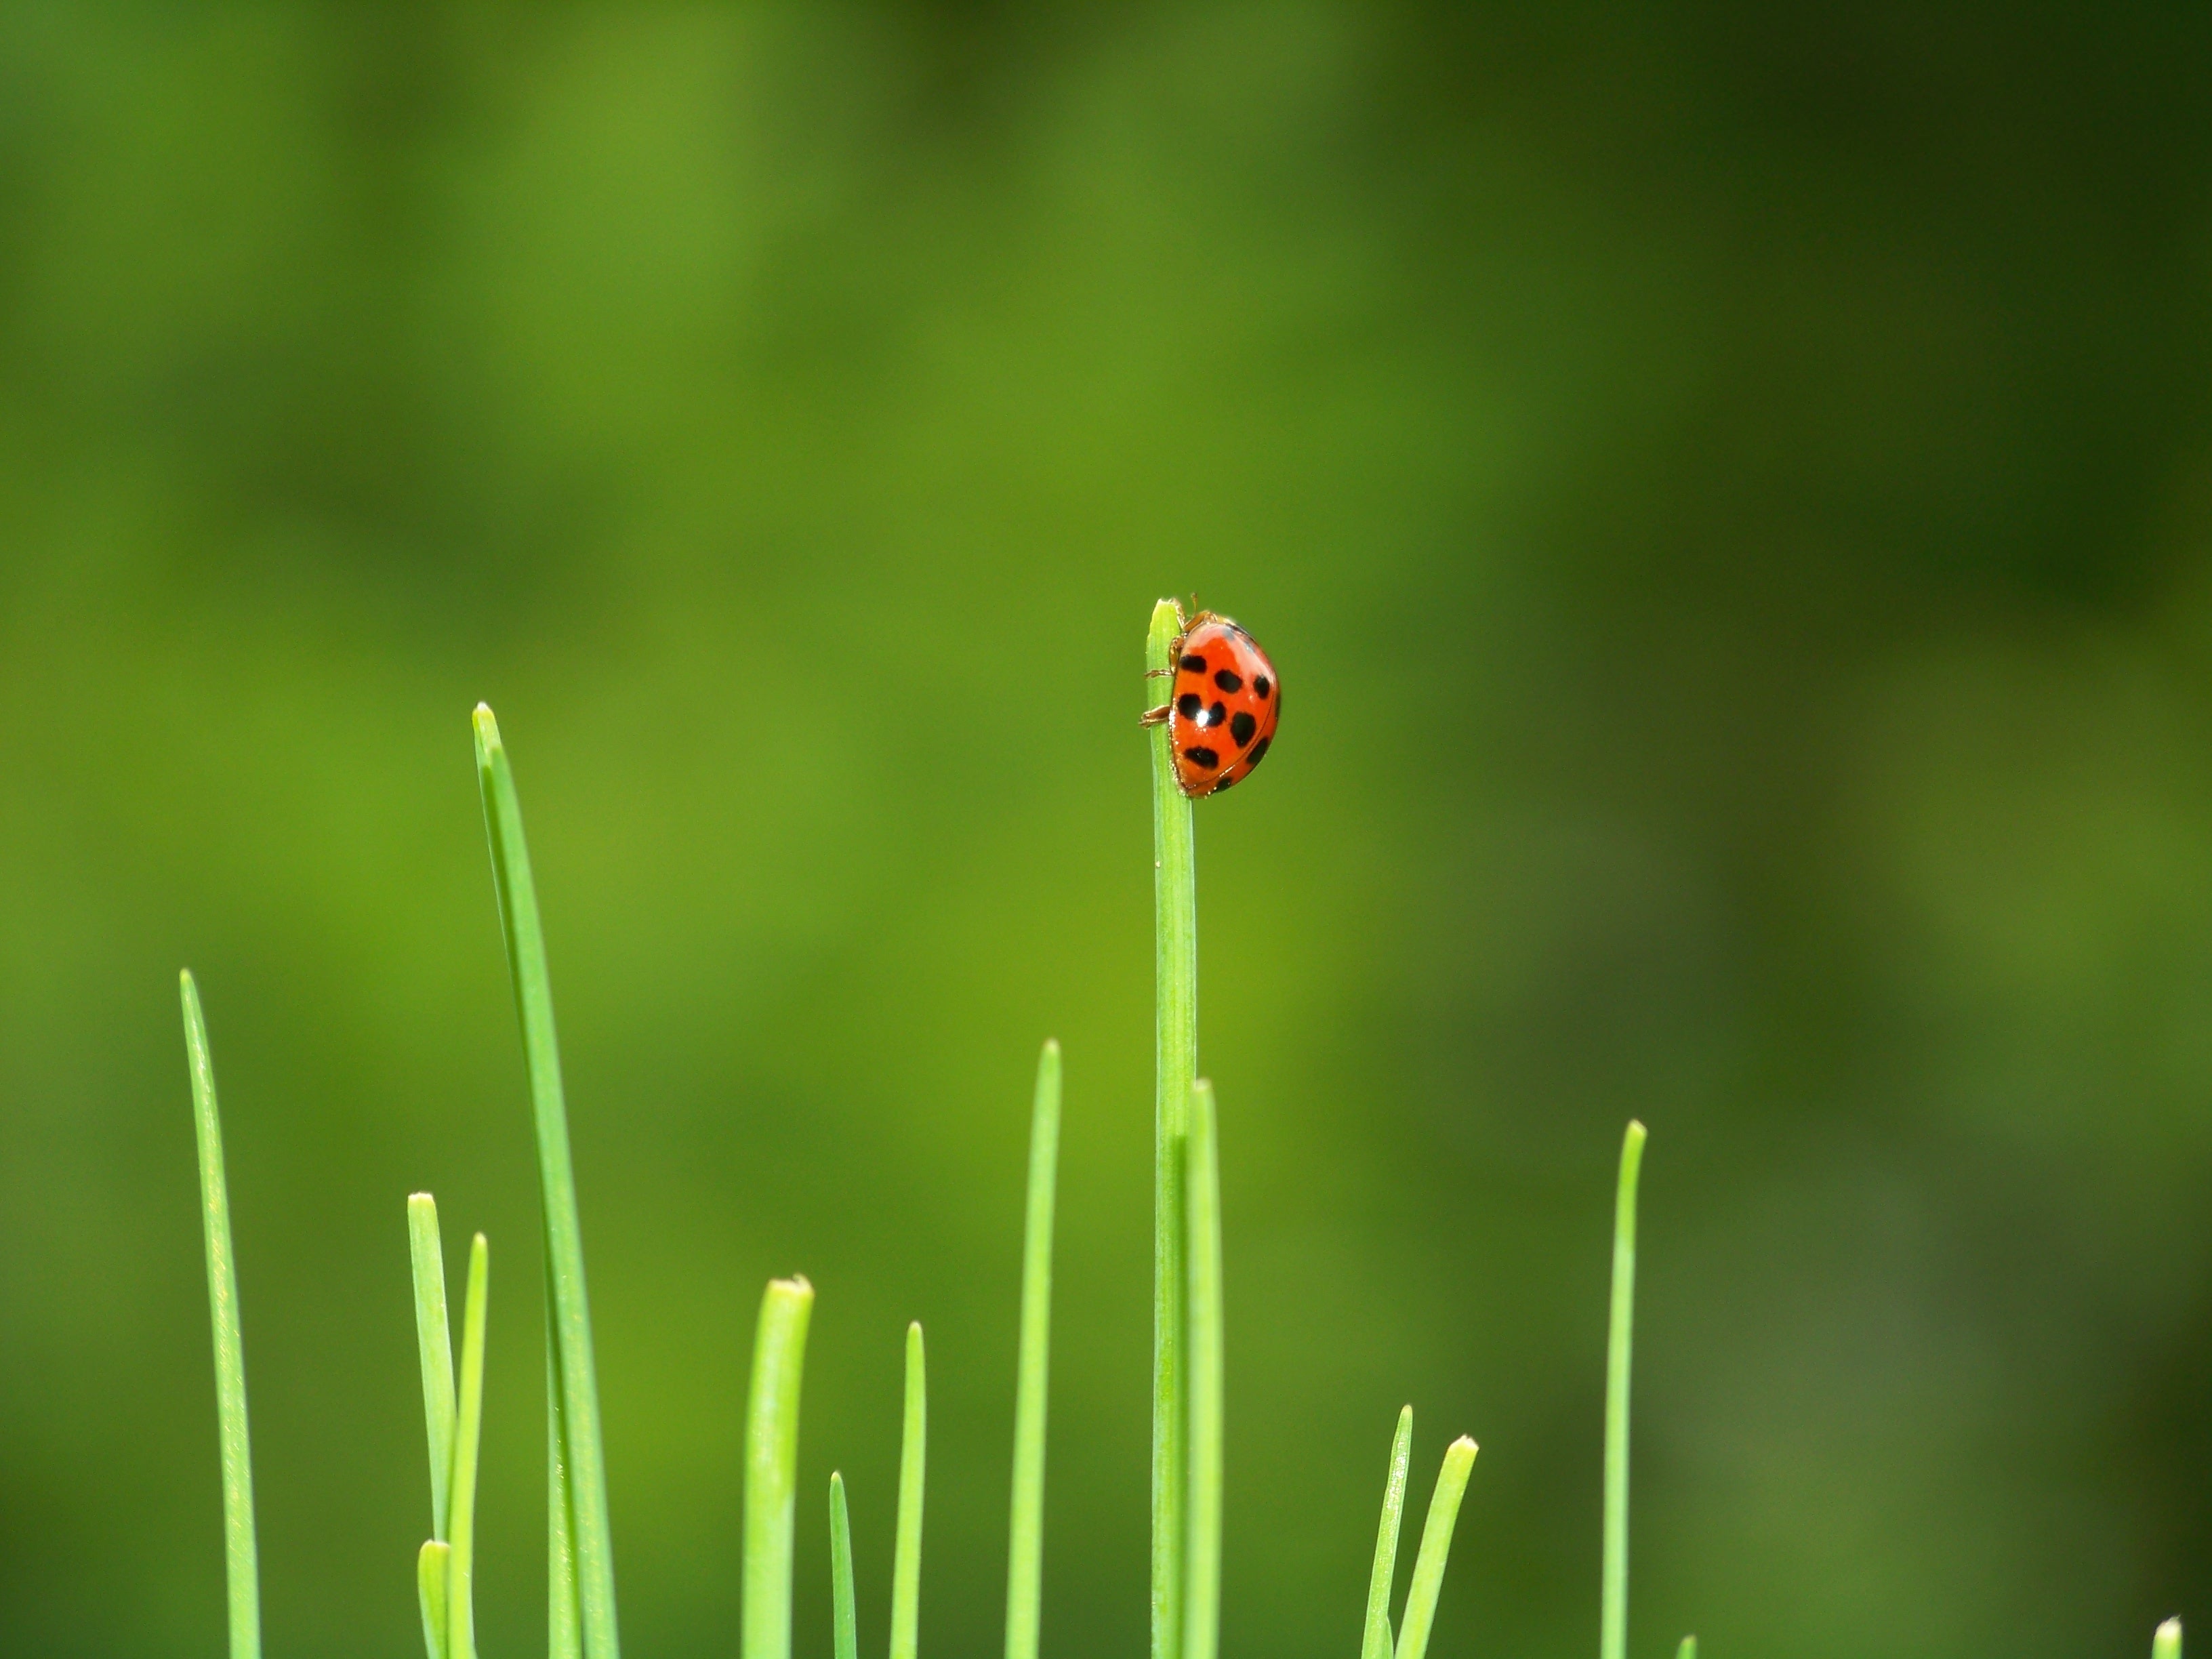
nature, grass, plant, lawn, meadow, prairie, leaf, flower, summer, green, red, insect, ladybug, garden, close, flora, close up, grassland, beetle, chives, points, moisture, macro photography, siebenpunkt, grass family, plant stem